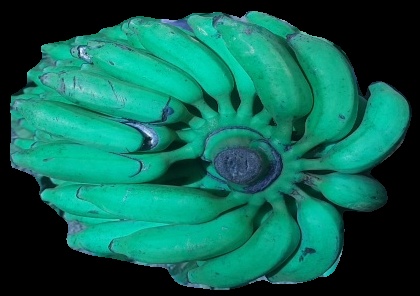
Variety: elakki-bale
Grade: grade3